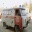
Label: ambulance